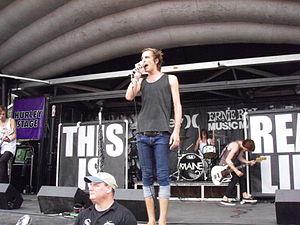
The Maine est un groupe de rock alternatif américain, originaire de Tempe, en Arizona. Formé le 21 janvier 2007, leur premier EP, Stay Up, Get Down est publié le 8 mai 2007, suivi de l'EP The Way We Talk, sorti le 11 décembre 2007. Le premier album du groupe, Can't Stop, Won't Stop est publié le 8 juillet 2008. Le groupe sortira aussi des chansons de Noël avec l'EP ... And a Happy New Year, publié en décembre 2008. Leur deuxième album Black and White sort le 13 juillet 2010 et atteint 22 634 d'exemplaires vendus dès sa première semaine de sortie.